Seal of New York City

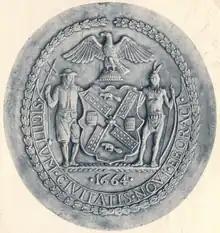
The seal as depicted in 1915 on the original sculpture by Paul Manship; note the 1664 date

At the conclusion of the American Revolutionary War in 1783, New York City had three official seals. Among the first post-war acts of the New York City Common Council was the removal of the British imperial crown from these seals. In 1784, new seals were adopted, with a crest featuring an eagle resting on a hemisphere, a device taken from the seal of New York State. The Common Council published a description of the new seals and their purpose in the city's newspapers. In this description, the "small seal" is identified as the seal of the Mayor's Court.